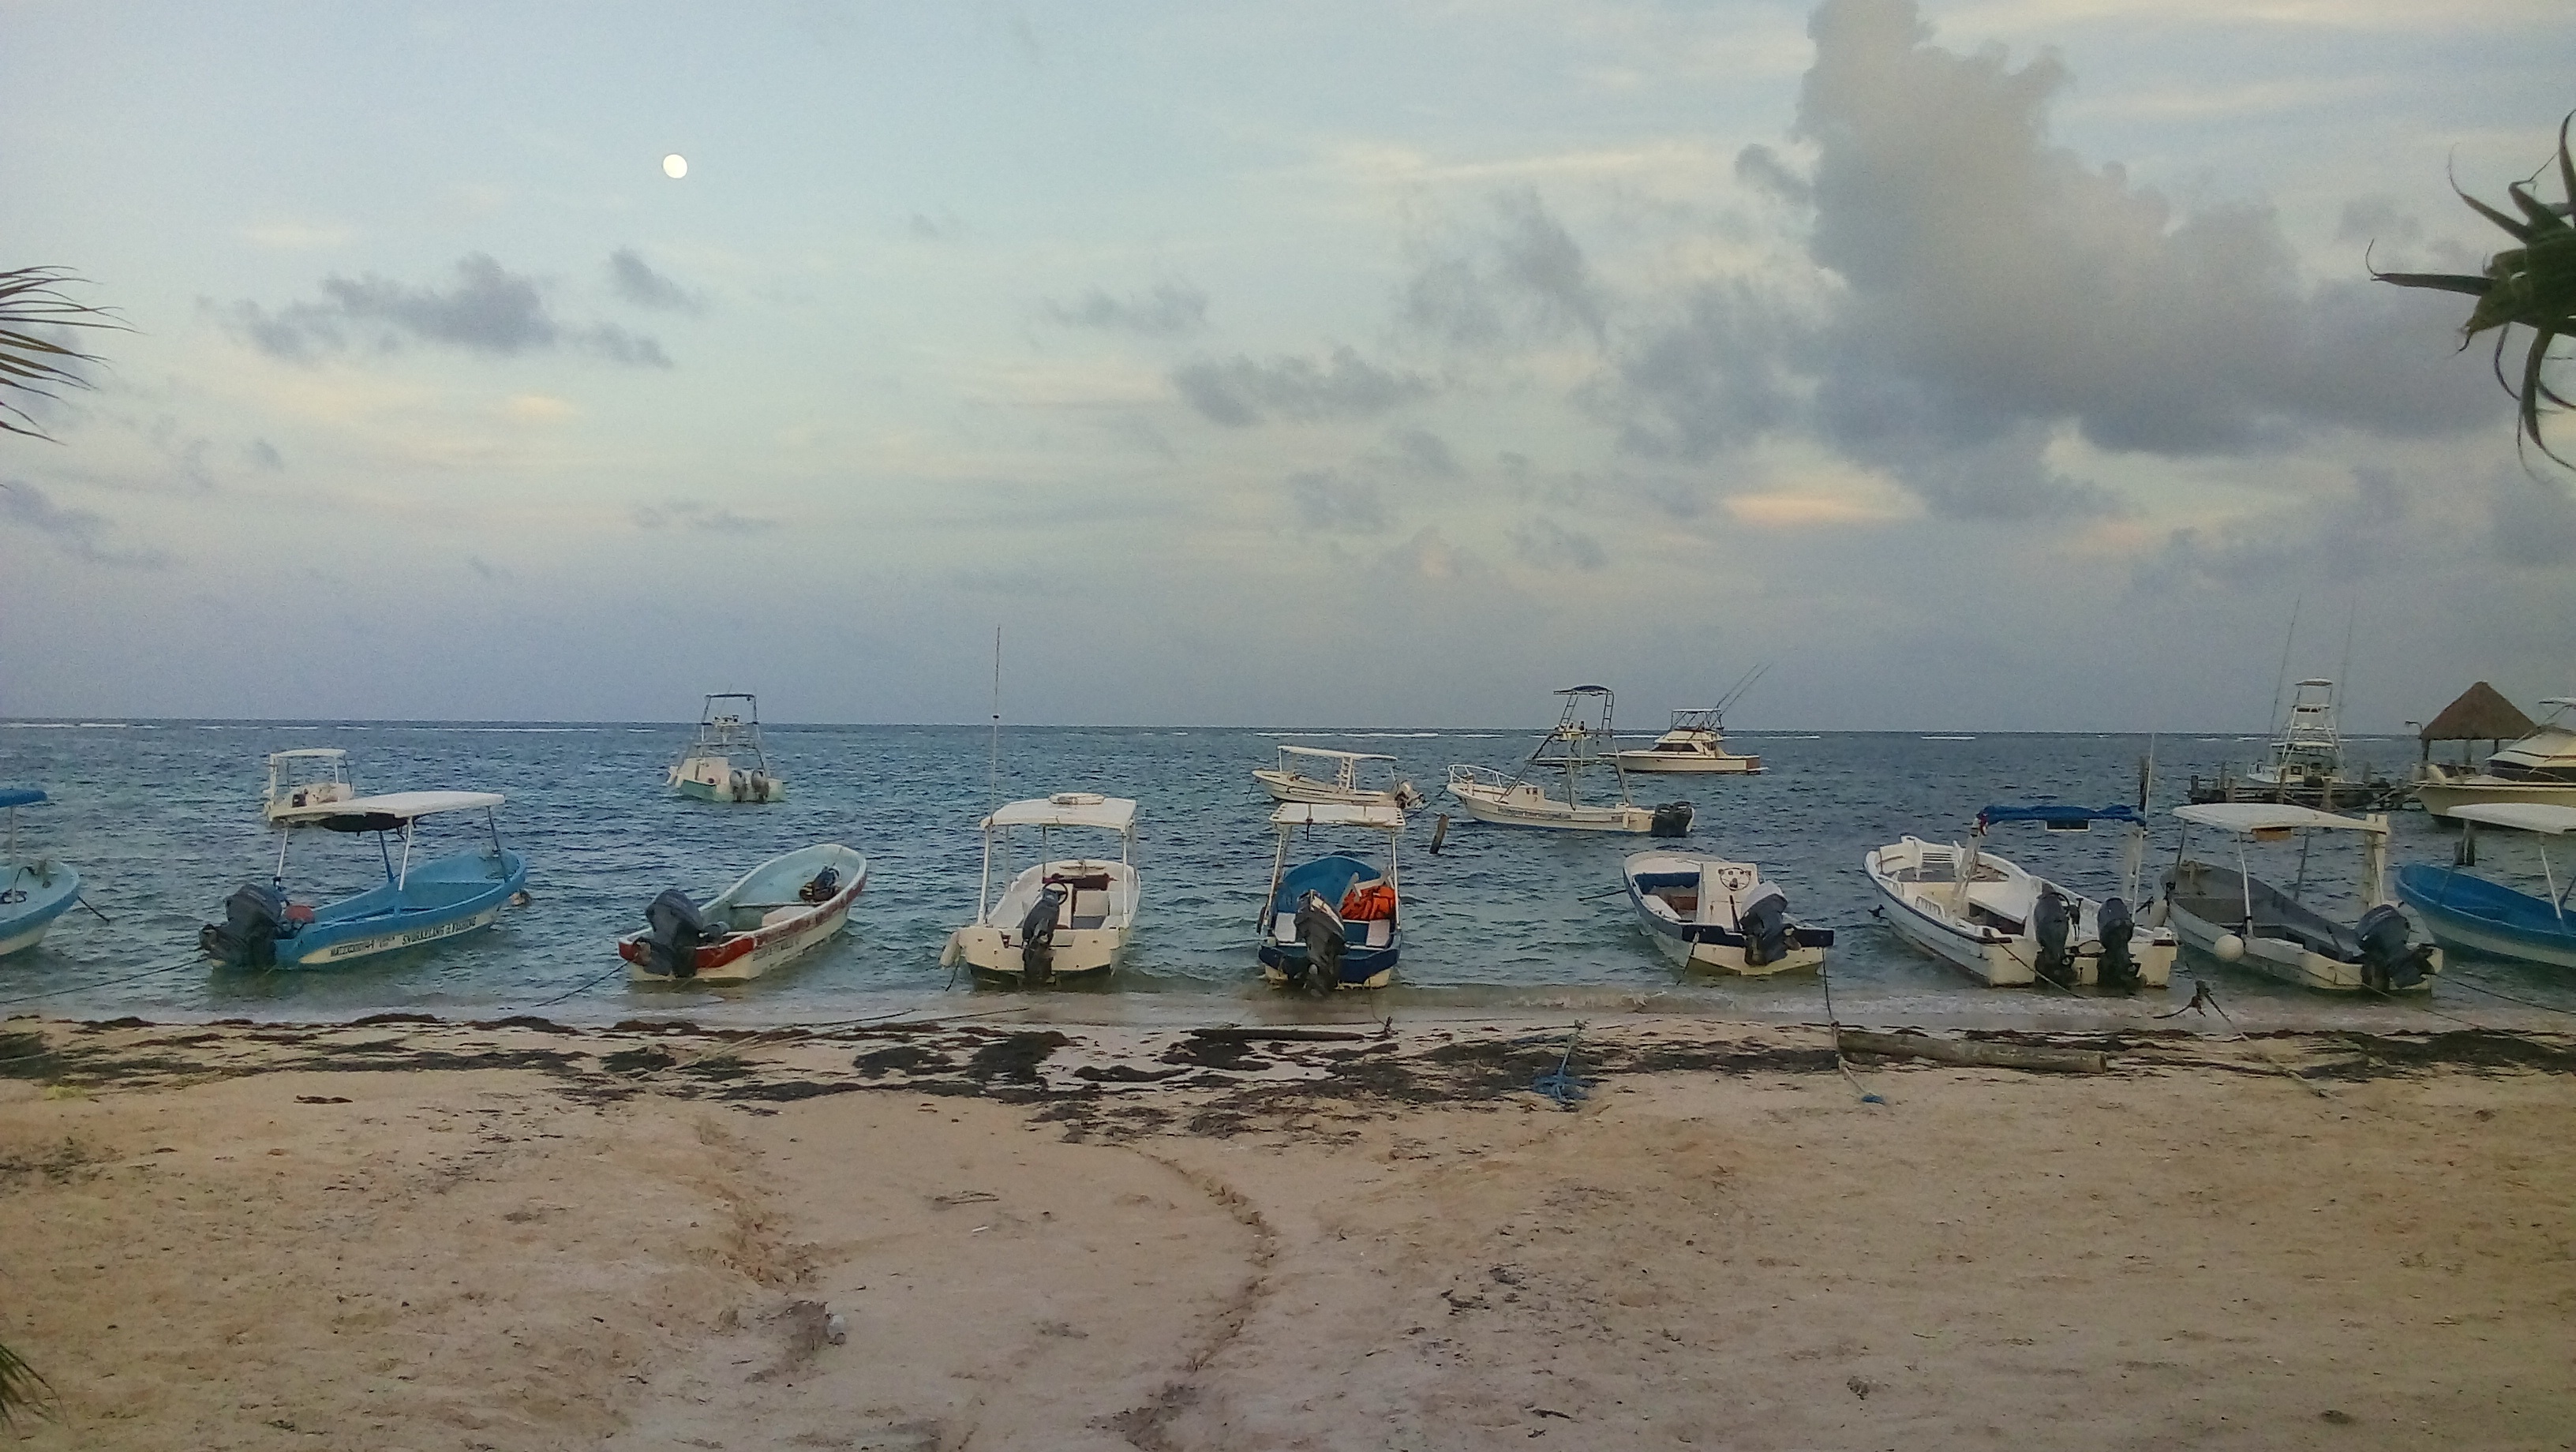
beach, sea, coast, sand, ocean, boat, shore, wave, vehicle, bay, body of water, boating